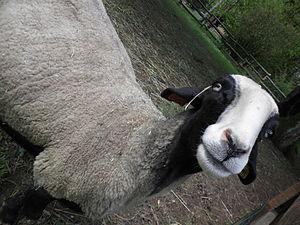
un mouton bizet en mai 2012 à Vasles (79)
La bizet est une race ovine originaire du Massif central. Elle est très reconnaissable avec ses poils noirs à l'exception d'une bande blanche sur la tête, du museau aux cornes. Sa laine est blanche, si bien qu'elle est toute noire après la tonte, et blanche à tête et pattes noires avec sa laine. L'agneau naît tout noir. La bande blanche apparaît plus tard. C'est une race rustique adaptée à sa région d'origine où elle est élevée pour la production d'agneaux de boucherie. Elle y valorise les terres pauvres impropres à l'élevage bovin. Ses effectifs sont limités, autour de huit mille têtes. Le plus gros troupeau est maintenu en liberté sur l'île longue, une île de l'archipel des Kerguelen faisant 35 km². Le troupeau a été exporté sur ces îles par une poignée d’agriculteurs originaires du Cantal dont Pierre et Firmin Amarger, agriculteurs à Broussade sur la commune de Saint-George, dans les années cinquante.